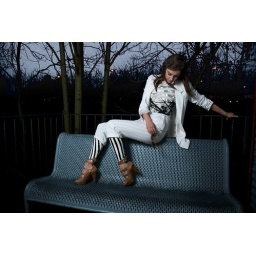
girl wearing trees in the night